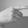
ASL letter: G